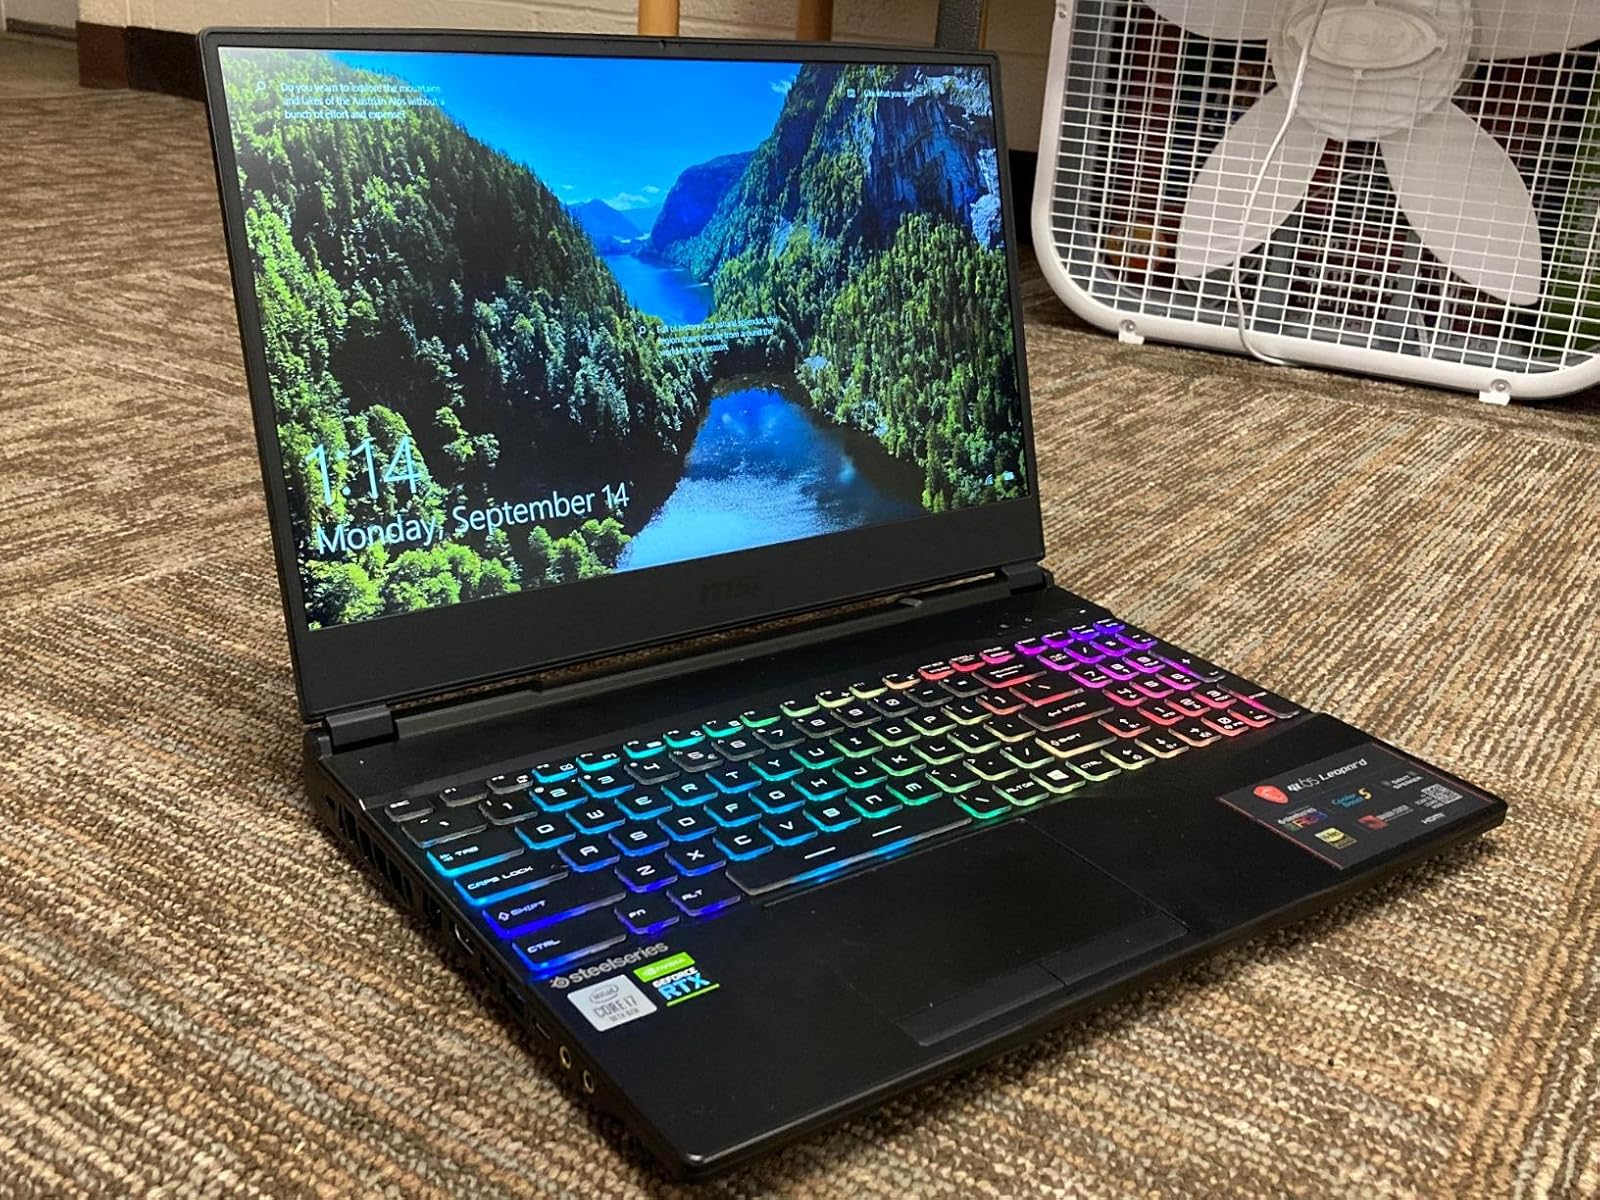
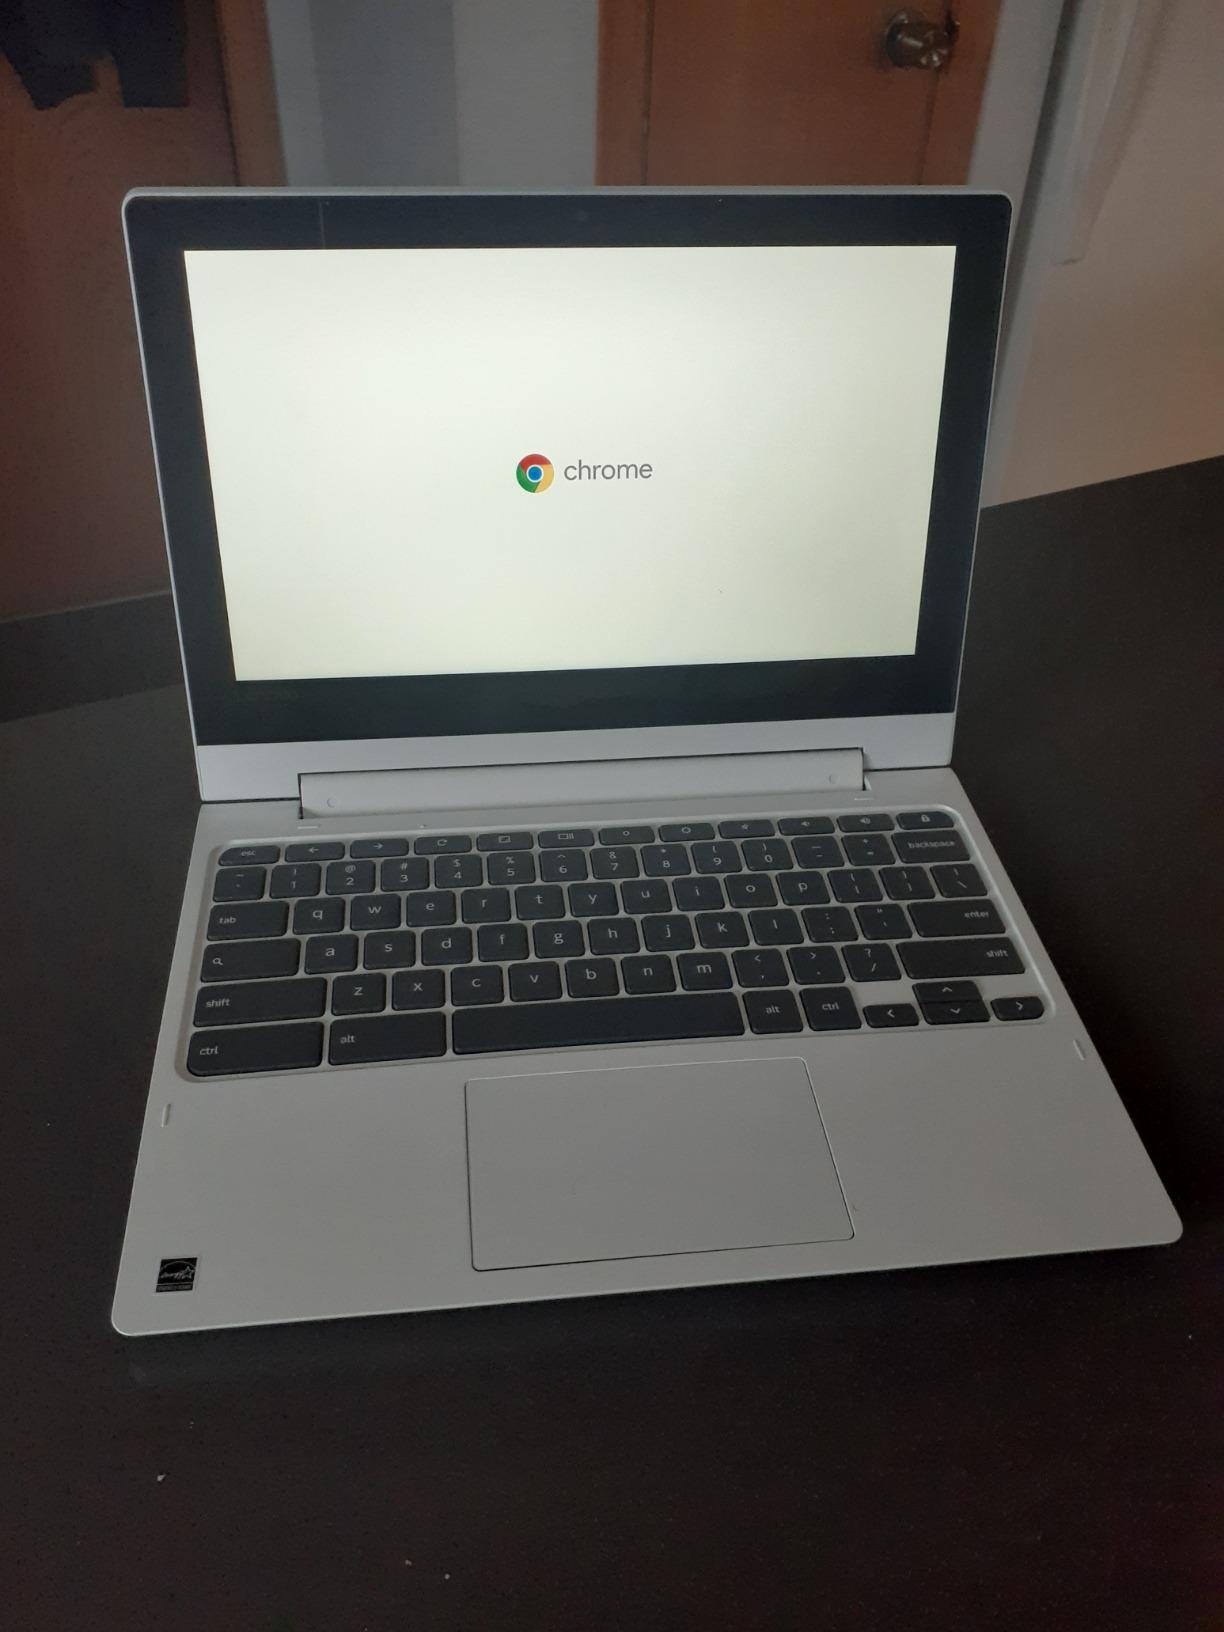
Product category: laptop
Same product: no